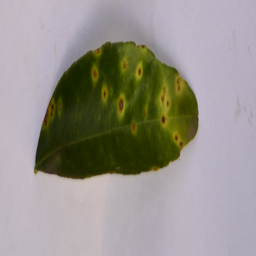
Plant part: leaf
Disease: canker